Port of Los Angeles

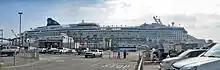
"Norwegian Star" at the World Cruise Center in October 2006

The , located in San Pedro, Los Angeles, beneath the Vincent Thomas Bridge, has three passenger ship berths.